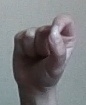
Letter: fa